Farquhar Street, George Town

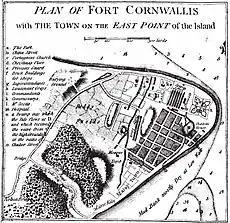
Farquhar Street can be seen in this 1799 map of George Town

Farquhar Street was named after Robert Townsend Farquhar, who served as the second Lieutenant-Governor of the Prince of Wales Island (now Penang Island).